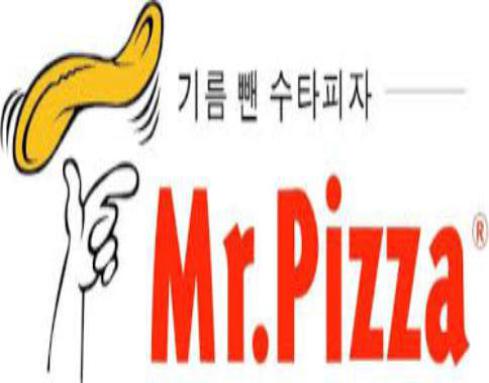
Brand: mr. pizza
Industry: Food